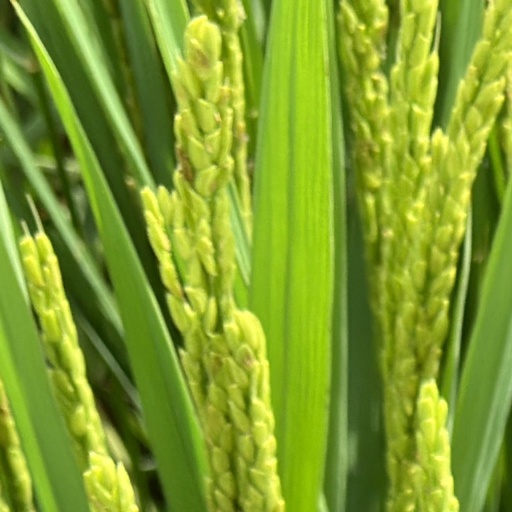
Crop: rice